Luxembourg at the 1994 Winter Olympics

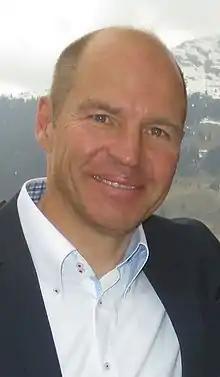
Girardelli skied his last Olympic races in Lillehammer.

Marc Girardelli was returning to Olympic competition after representing Luxembourg at the 1988 Winter Olympics in Calgary, Canada and in 1992 in Albertville, France. In Albertville, he had won two silver medals by finishing second in the Super-G and the giant slalom. He was 30 years old at the time of the Lillehammer Olympics. On 13 February he took part in the downhill, finishing the race in a time of 1 minute and 46.01 seconds, which put him in fifth position and a mere twenty two-tenths of a second out of bronze medal position. The gold medal was won by Tommy Moe of the United States in 1 minute and 45.75 seconds, the silver by Kjetil André Aamodt of Norway, and the bronze by Ed Podivinsky of Canada. The Combined was held on 14–15 February, with a downhill run on the 14th, and two slalom runs on the 15th. He finished the downhill run of the event in 1 minute and 37.61 seconds, and was ranked seventh. The next day, he finished the slalom runs in times of 53.35 seconds and 49.51 seconds, making his total time for the event 3 minutes and 20.47 seconds, which put him in 9th place out of 33 classified finishers. In this event, the gold medal was won by Lasse Kjus, the silver by Aamodt, and the bronze was taken by Harald Strand Nilsen in a Norwegian sweep of the podium.